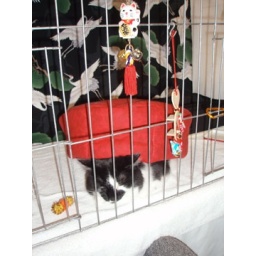
this cat rather have his bed on top of him, than sleep in it.